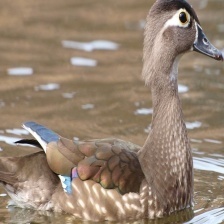
Species: WOOD DUCK
Scientific name: AIX SPONSA
ImageNet parent category: drake